History of the Democratic Party (United States)

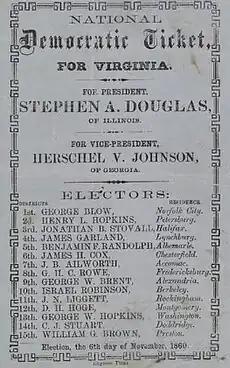
To vote for Stephen A. Douglas in Virginia, a man deposited the ticket issued by the party in the official ballot box

In 1860, the Democrats split over the choice of a successor to President Buchanan along Northern and Southern lines. Some Southern Democratic delegates followed the lead of the Fire-Eaters by walking out of the Democratic National Convention at Charleston's Institute Hall in April 1860. They were later joined by those who, once again led by the Fire-Eaters, left the Baltimore Convention the following June when the convention rejected a resolution supporting extending slavery into territories whose voters did not want it. The Southern Democrats, also referred to as Seceders, nominated John C. Breckinridge of Kentucky, the pro-slavery incumbent vice president, for president and General Joseph Lane, former governor of Oregon, for vice president. The Northern Democrats proceeded to nominate Douglas of Illinois for president and former governor of Georgia Herschel Vespasian Johnson for vice president, while some southern Democrats joined the Constitutional Union Party, backing former Senator John Bell of Tennessee for president and politician Edward Everett of Massachusetts for vice president. This fracturing of the Democratic Party left it powerless.